See You in September (film)

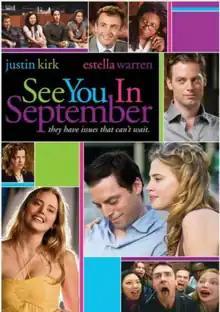
DVD cover

See You in September is a 2010 American romantic comedy film directed by Tamara Tunie and starring Estella Warren, Michael Rispoli, Whoopi Goldberg, and Justin Kirk. The alternative title is "Crazy Love". The film premiered in April 2010 at Newport Beach International Film Festival and was released on DVD on February 8, 2011. "See You in September" is Tamara Tunie's first film both as director and as producer.